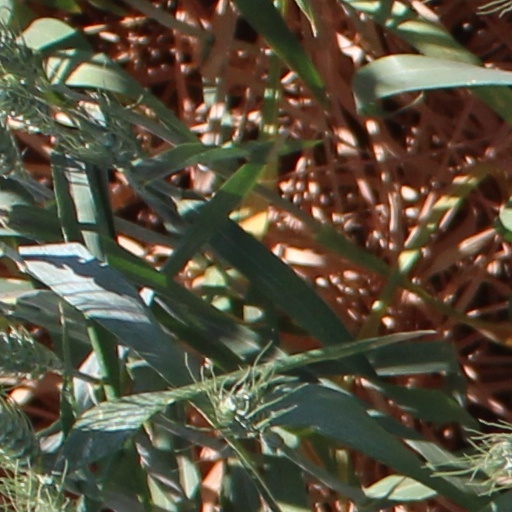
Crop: wheat